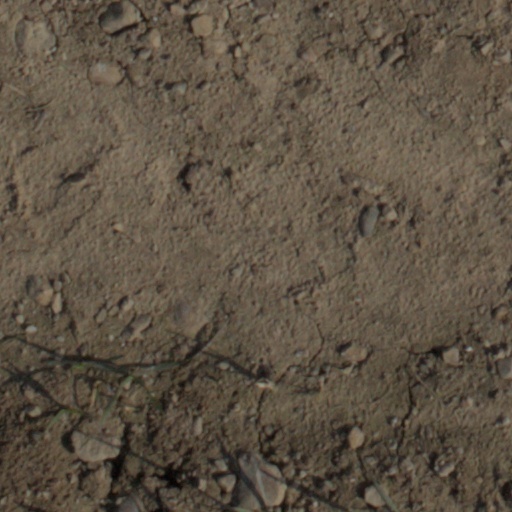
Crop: wheat